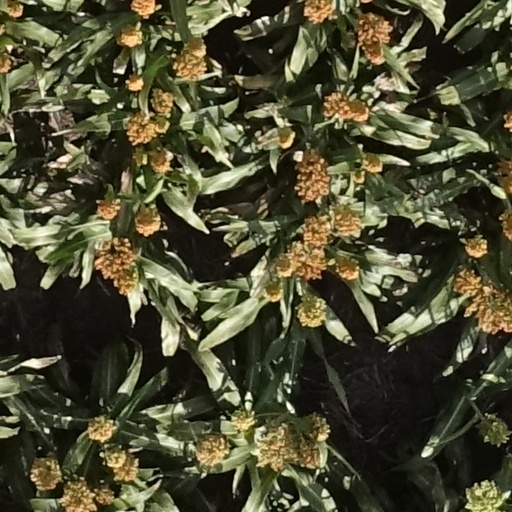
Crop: sorghum